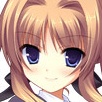
Portrait style: Anime Portrait